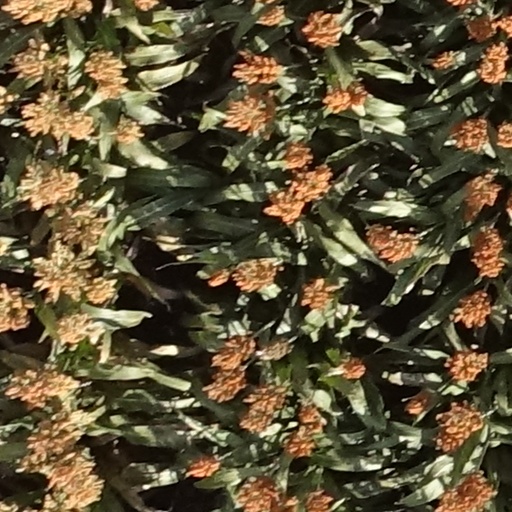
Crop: sorghum